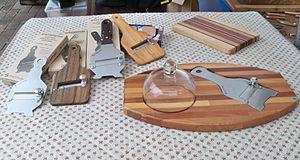
rape à truffes
Le marché aux truffes de Richerenches est le plus important marché d'Europe en quantité de truffes commercialisées. Il attire à la fois nombre de professionnels : restaurateurs, courtiers, négociants, conserveurs, etc. mais aussi des particuliers assurés d'y trouver sans peine des truffes de qualité. Ouvert depuis 2008 par une cérémonie rituelle le ban des truffes, vers la mi-novembre, il attire à nouveau les médias internationaux lors de la célébration de la messe aux truffes à la mi-janvier.